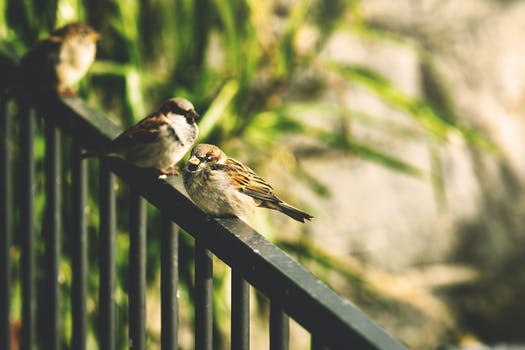
Label: No Watermark